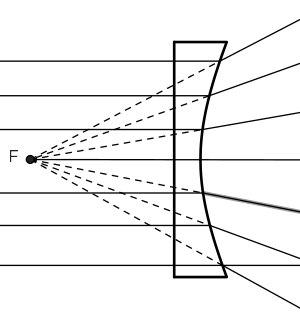
En mathématiques, une hyperbole est une courbe plane obtenue comme la double intersection d'un double cône de révolution avec un plan. Elle peut également être définie comme une conique d'excentricité supérieure à 1, ou comme l'ensemble des points dont la différence des distances à deux points fixes est constante.